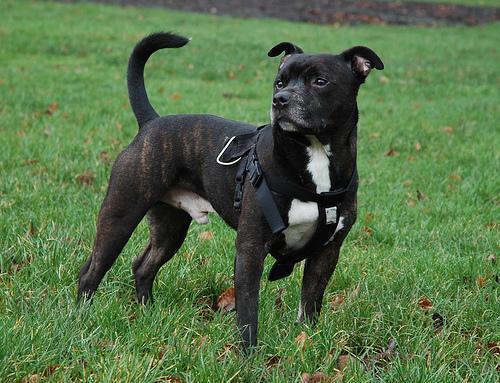
Staffordshire_bullterrier